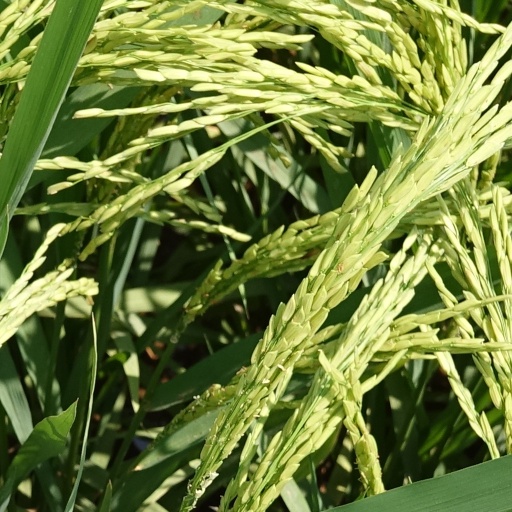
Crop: rice